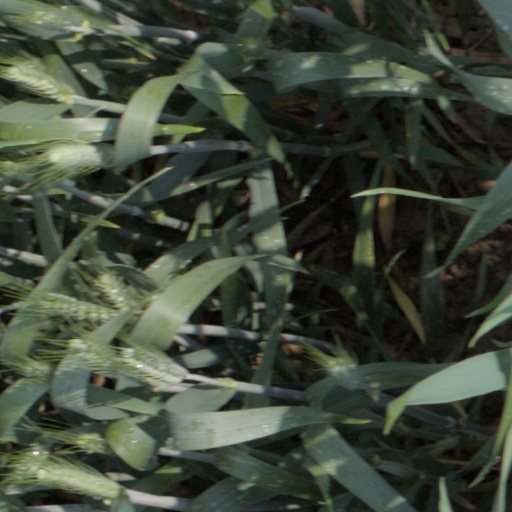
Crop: wheat